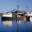
Label: ship